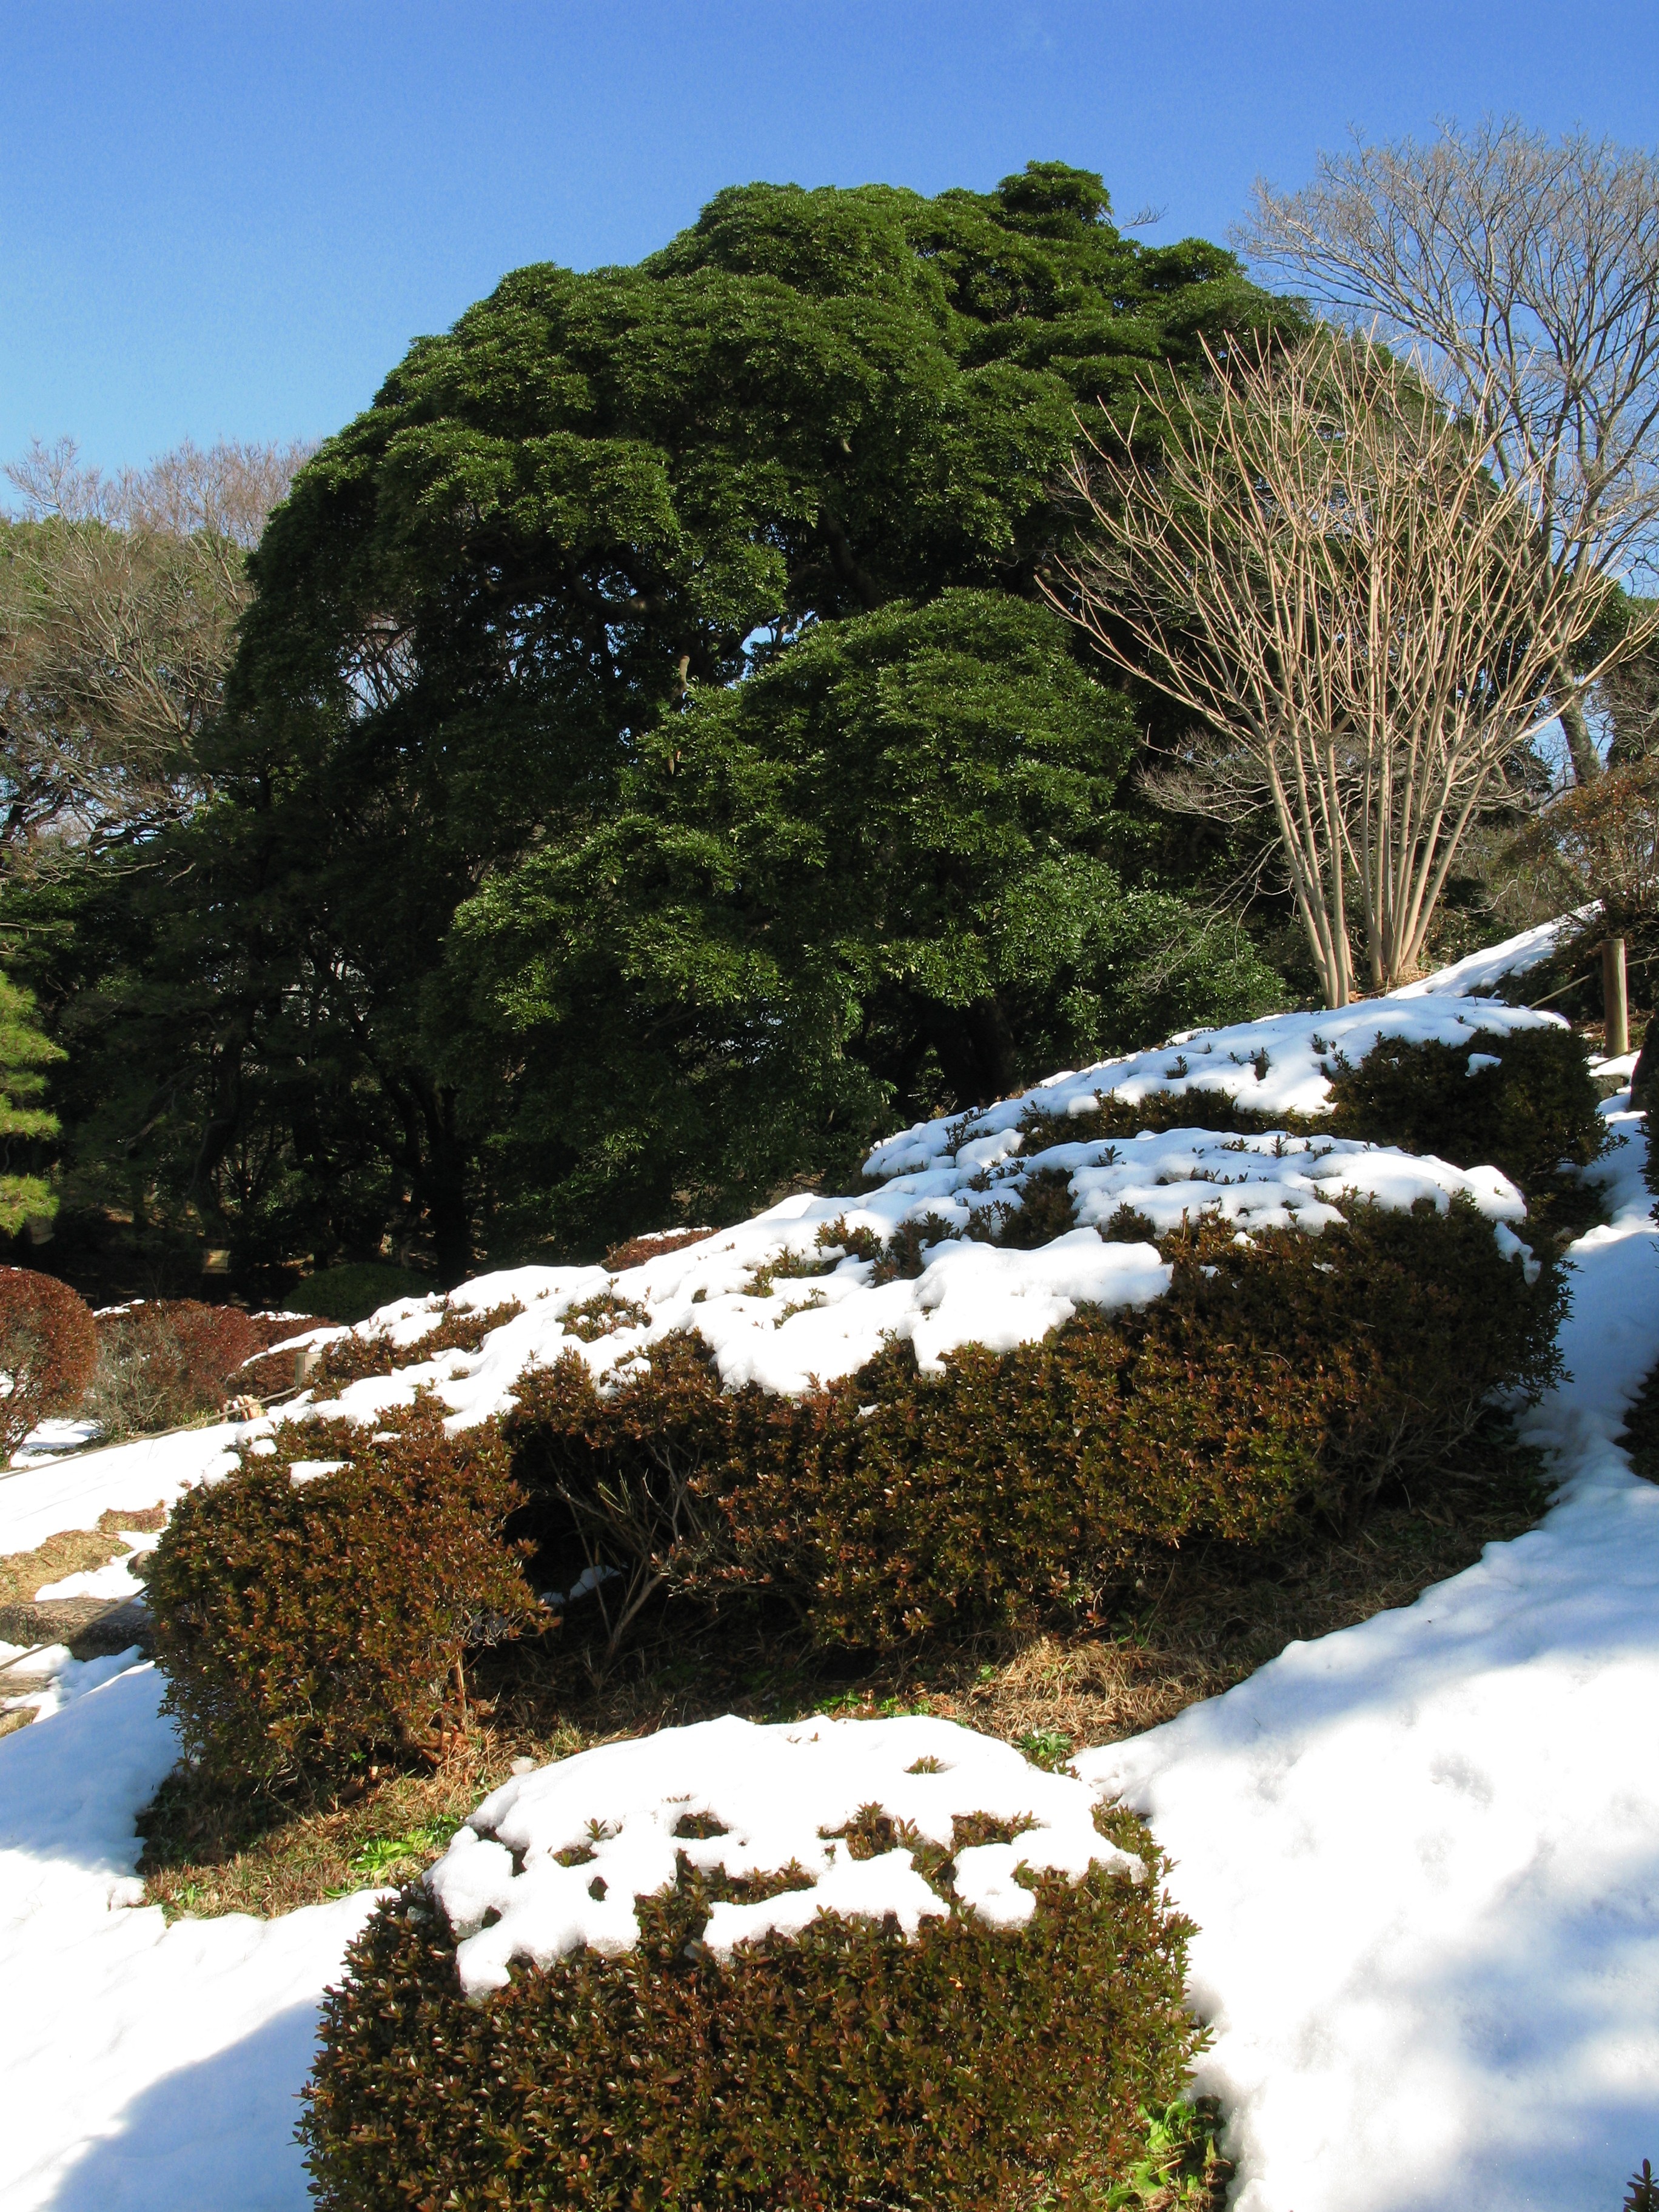
landscape, sea, coast, tree, water, nature, rock, wilderness, mountain, snow, winter, plant, leaf, hill, flower, lake, river, stream, high, weather, garden, flora, season, body of water, hires, powershot, water feature, ecosystem, hi, res, g7, woody plant, mountainous landforms